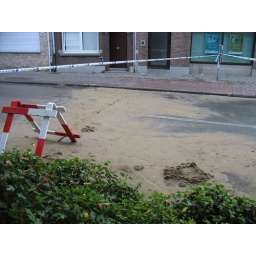
sand - the crack in the street is where the 'springs' were